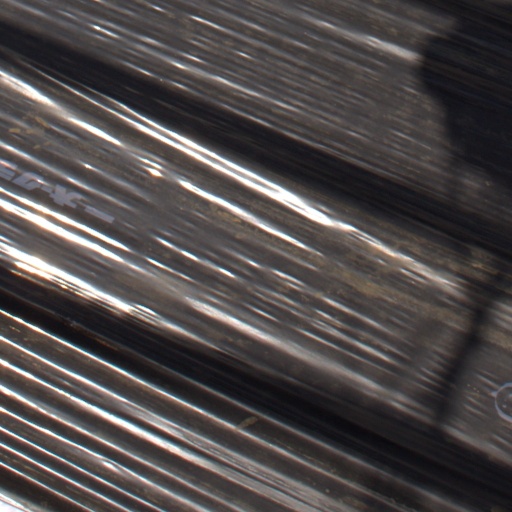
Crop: Jerusalem artichoke